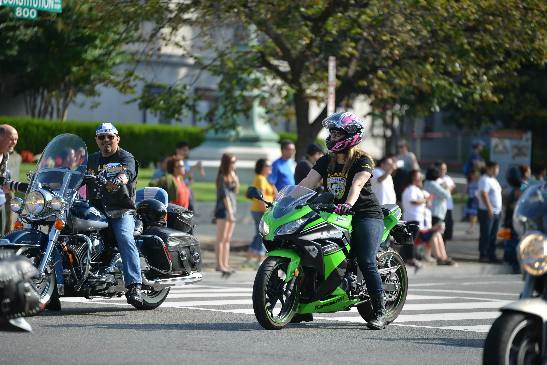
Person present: Yes